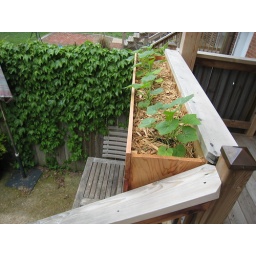
Some new planter boxes and raised beds in the backyard.